Expedition 2

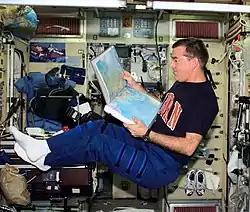
James S. Voss, Expedition Two flight engineer, looks over an atlas in the Zvezda Service Module. (NASA)

Expedition 2, the second long-term crew for the International Space Station arrived in March 2001. They returned to Earth on mission STS-105, 22 August 2001 after having spent 163 days aboard the station and 167 days in space. Only Voss performed a spacewalk on STS-101, along with Jeffrey Williams.